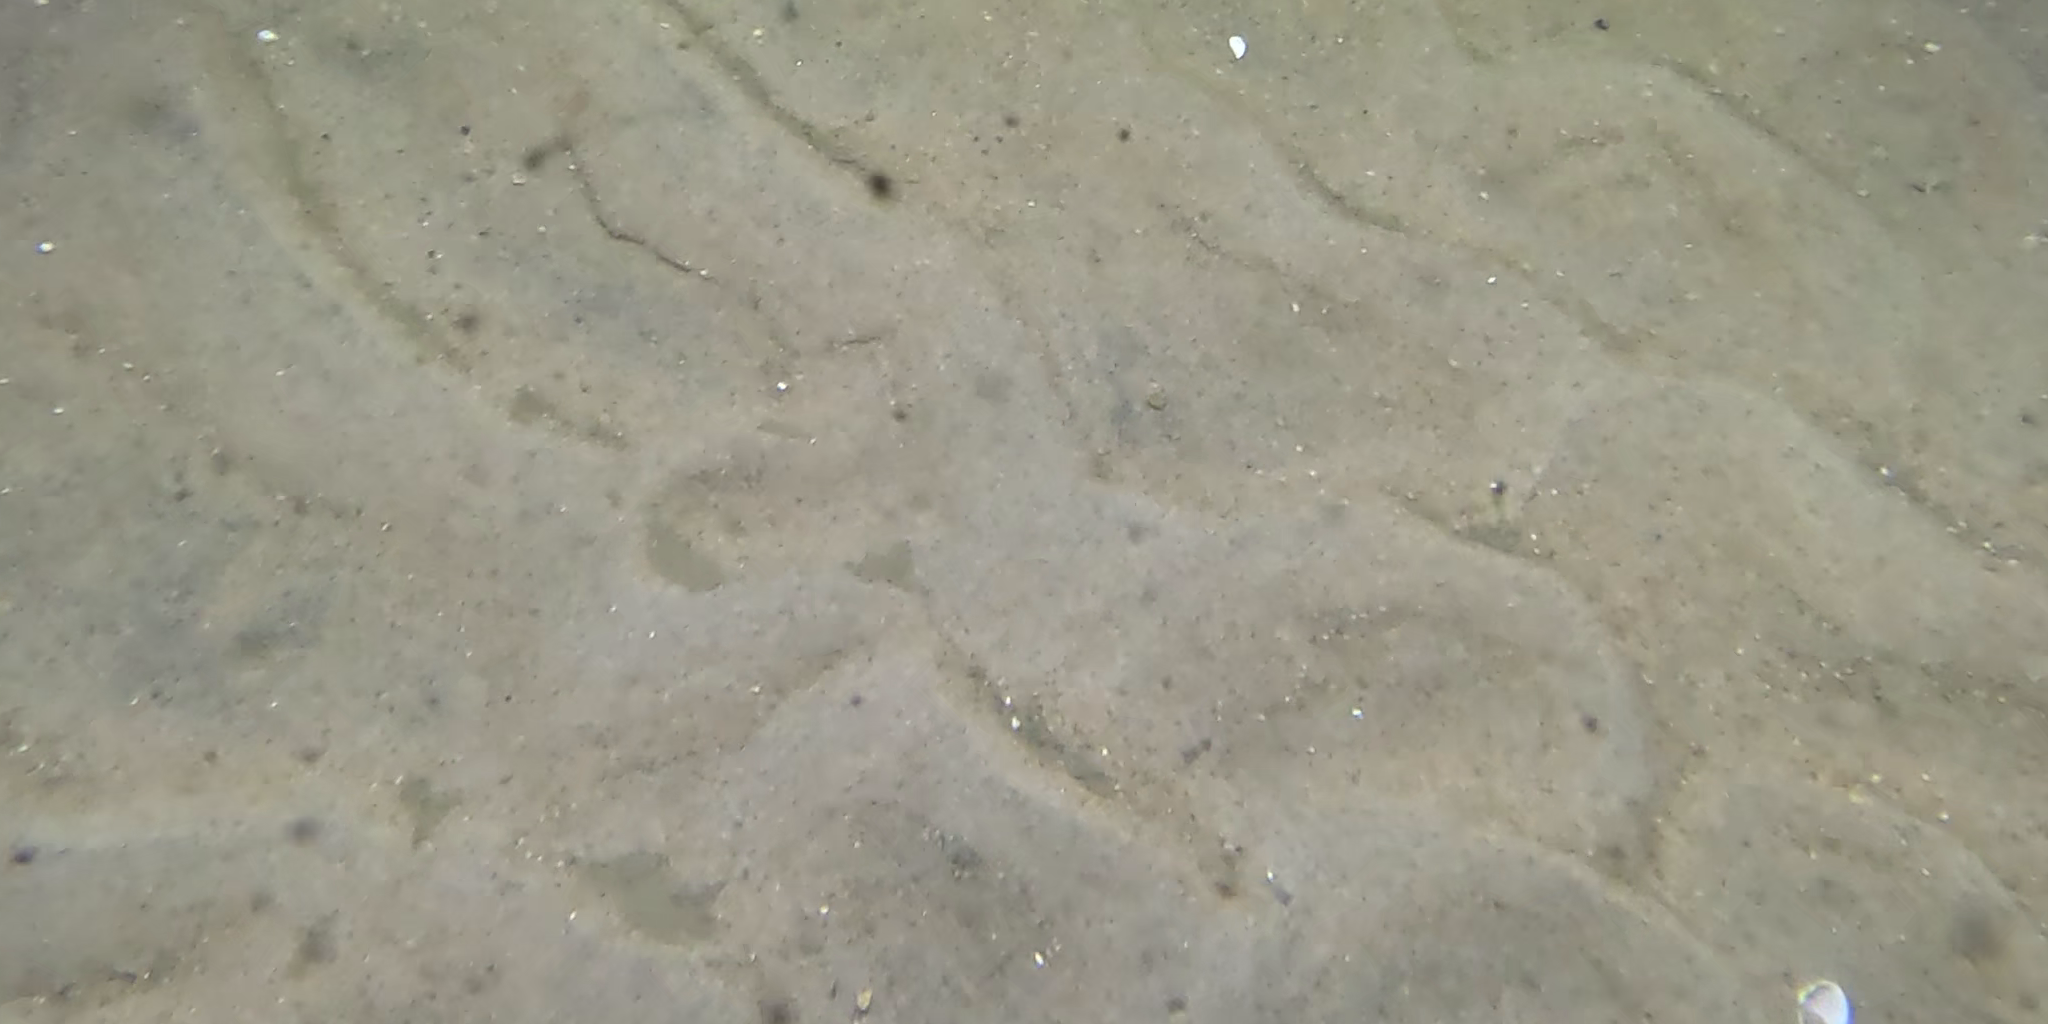
Seabed habitat: sand